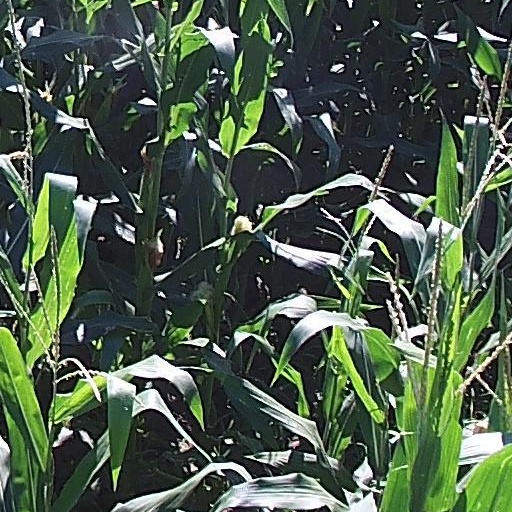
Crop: maize; corn